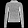
Label: Pullover